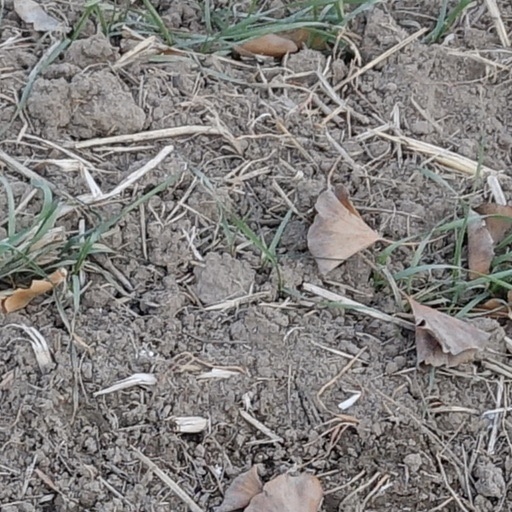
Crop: wheat